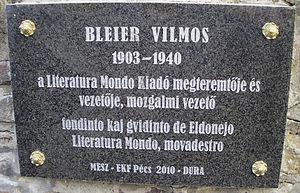
Vilmos Bleier, né le 14 mai 1903 à Újpest, et mort en 1940 à Paris, est un espérantiste et éditeur hongrois.